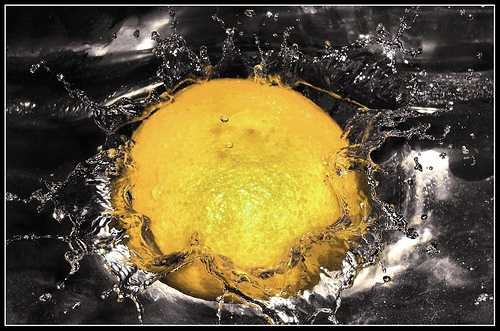
Label: Lemon